United States diplomatic cables leak

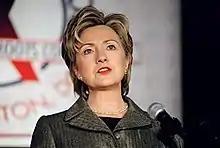
Before the release, United States Secretary of State Hillary Clinton discussed the leak with diplomats.

On 22 November, an announcement was made via WikiLeaks' "Twitter" feed that the next release would be "7× the size of the Iraq War Logs". U.S. authorities and the media had speculated, at the time, that they could contain diplomatic cables. Prior to the expected leak, the government of the United Kingdom (UK) sent a DA-Notice to UK newspapers, which requested advance notice from newspapers regarding the expected publication. Index on Censorship pointed out that "there is no obligation on [the] media to comply". Under the terms of a DA-Notice, "[n]ewspaper editors would speak to [the] Defence, Press and Broadcasting Advisory Committee prior to publication". "The Guardian" was revealed to have been the source of the copy of the documents given to "The New York Times" in order to prevent the British government from obtaining any injunction against its publication. The Pakistani newspaper "Dawn" stated that the U.S. newspapers "The New York Times" and "The Washington Post" were expected to publish parts of the diplomatic cables on 28 November, including 94 Pakistan-related documents.